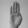
ASL letter: B